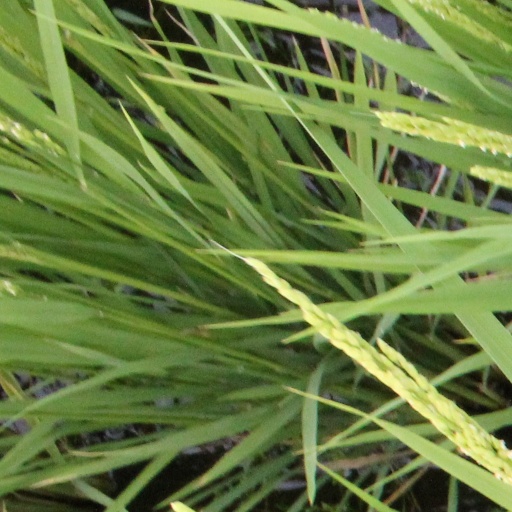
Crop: rice